Heather Wolfe

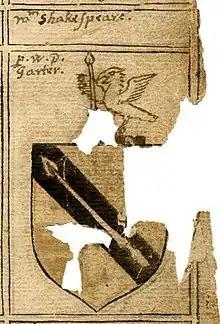
The Shakespeare coat of arms, 1602 version by William Smith, Rouge Dragon

Heather Ruth Wolfe (born 1971) is an American curator of manuscripts and archivist at the Folger Shakespeare Library. A "Shakespeare detective", she has been noted for her research into the history of the Shakespeare coat of arms. She headed "Shakespeare Documented", a project to make contemporary texts involving Shakespeare available online, and is involved in the similar "Early Modern Manuscripts Online" (EMMO) project.